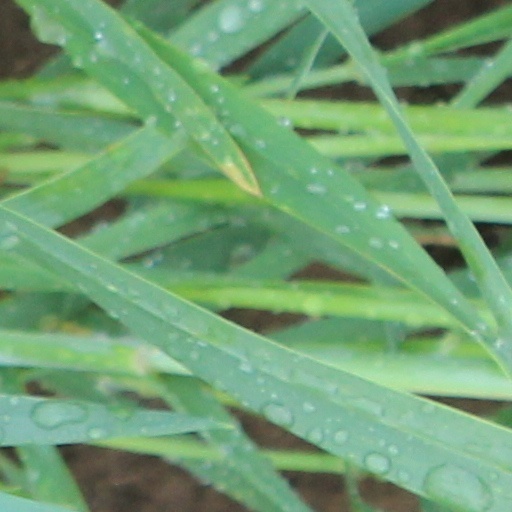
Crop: wheat